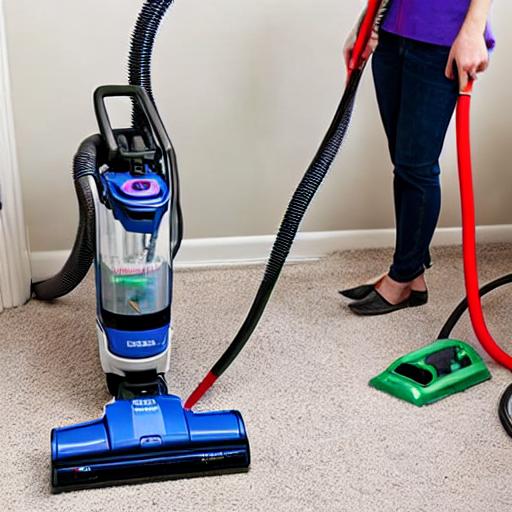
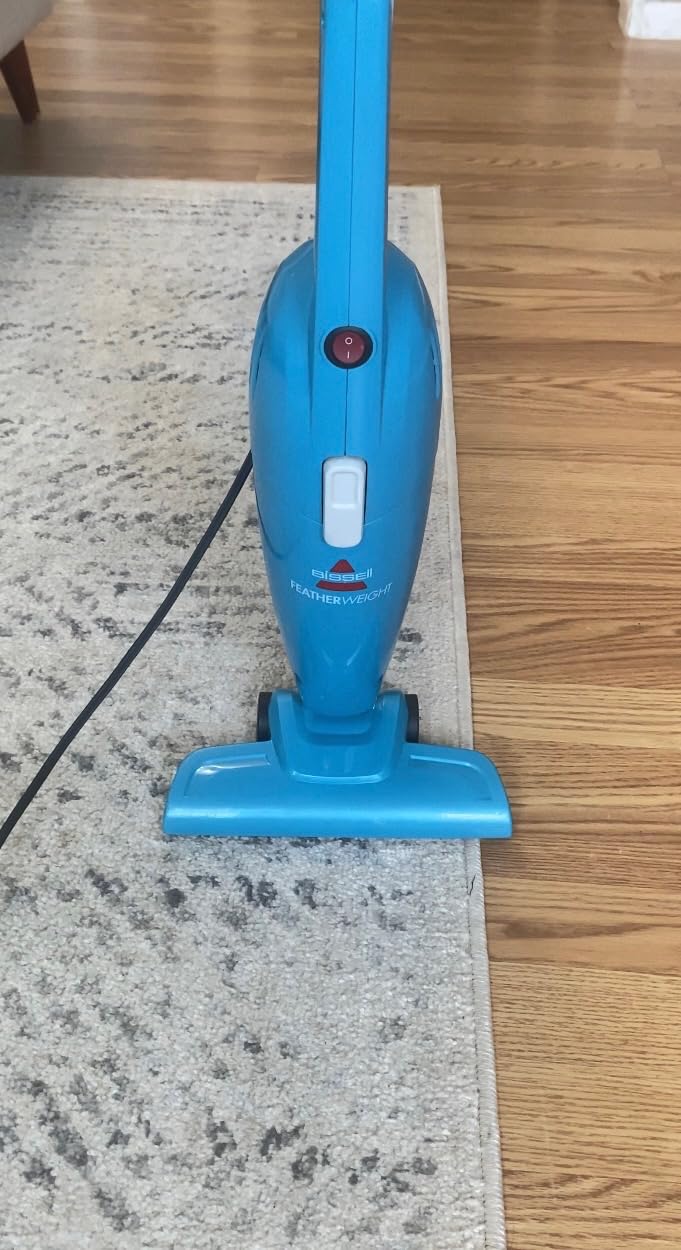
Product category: items_vacuum
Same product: no